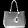
Label: Bag